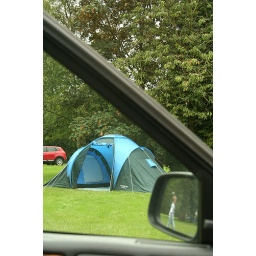
Matthew in the wing mirror of the car after helping to put up the tent.